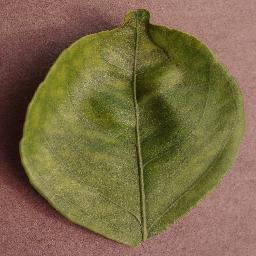
Label: Orange___Haunglongbing_(Citrus_greening)